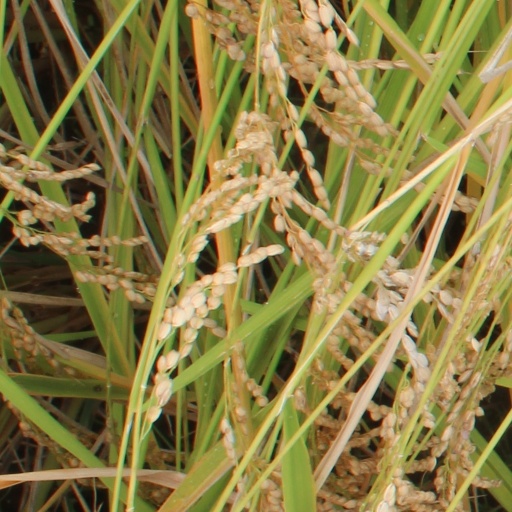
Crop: rice